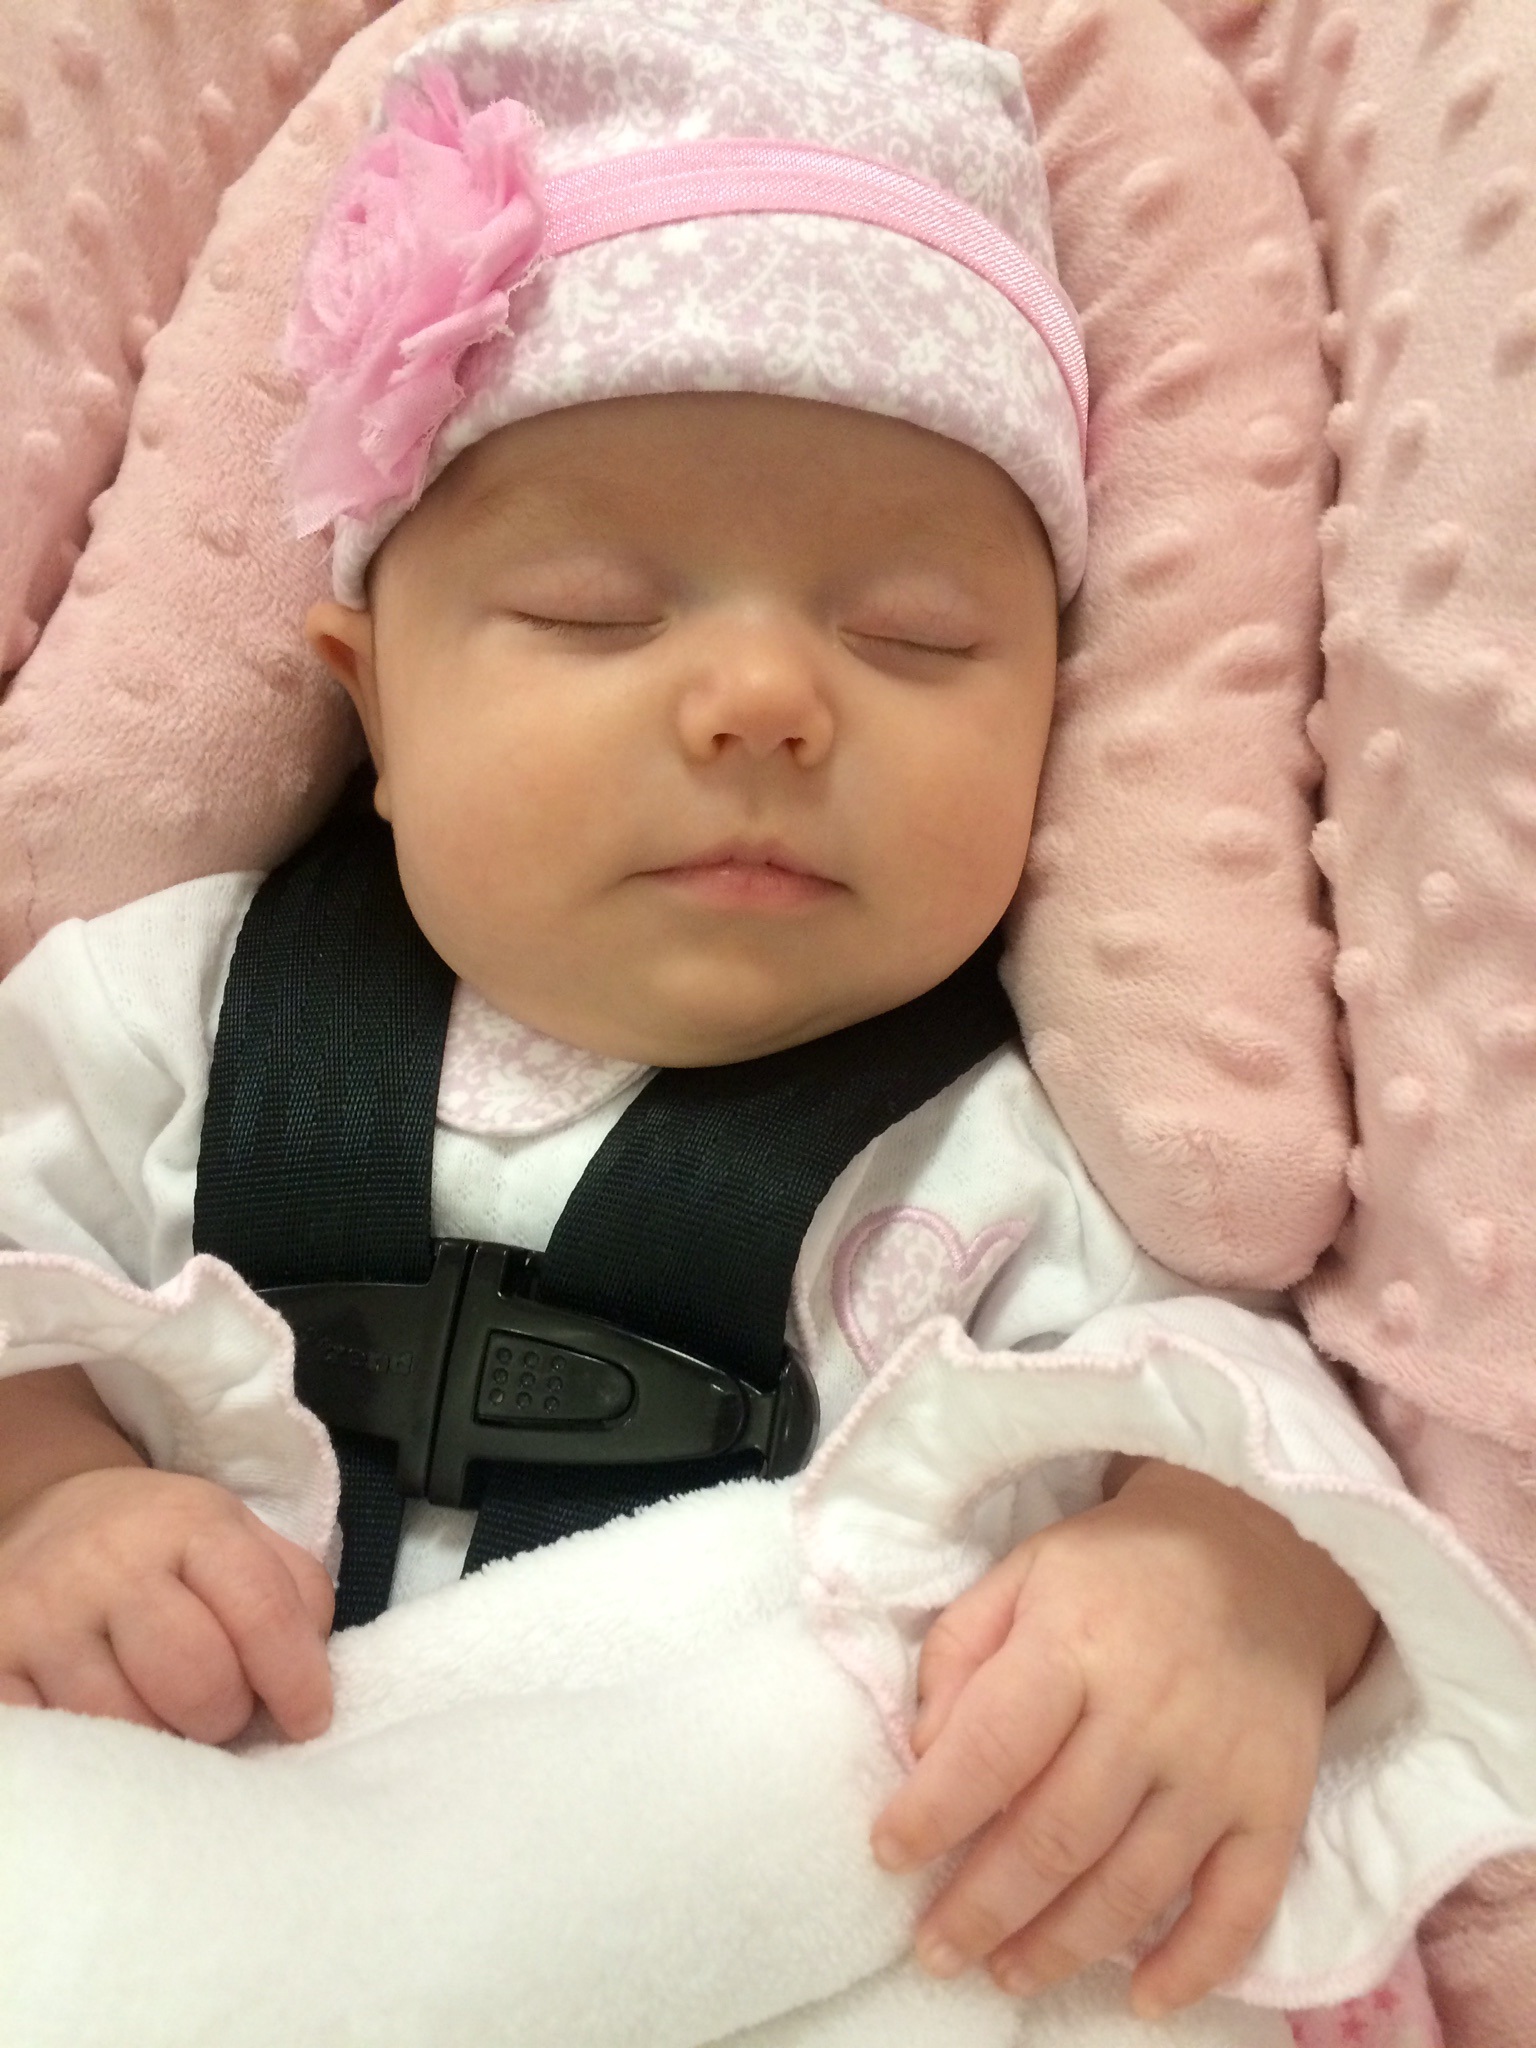
hand, person, seat, transportation, child, care, security, baby, infant, toddler, safety, skin, organ, protection, car seat, dreaming, safe, asleep, human positions